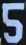
Number: 5